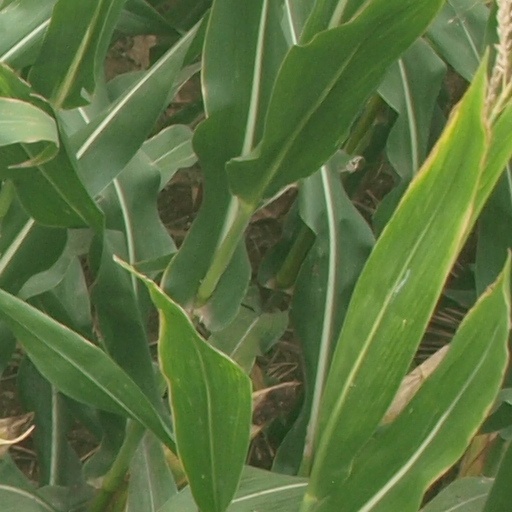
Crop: maize; corn